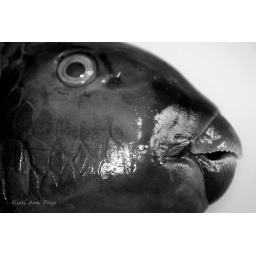
A parrot fish bought at a local day market in Dumaguete, Philippines.